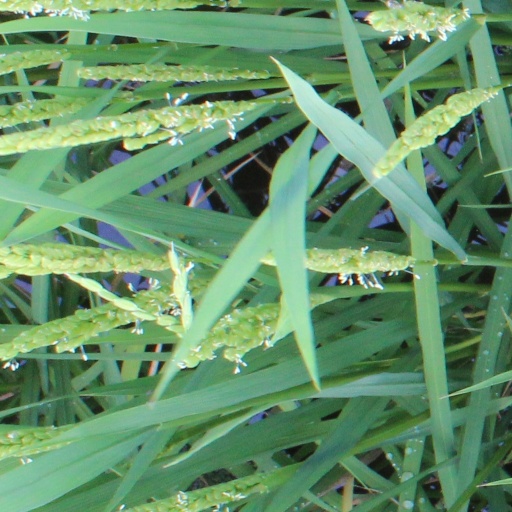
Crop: rice